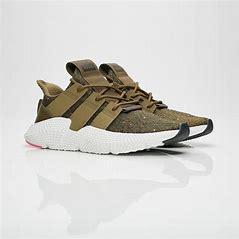
Brand: adidas
Model: originals Adidas Originals Prophere